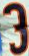
Number: 3